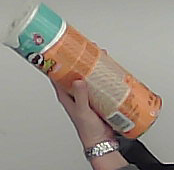
Product: pringles_paprika